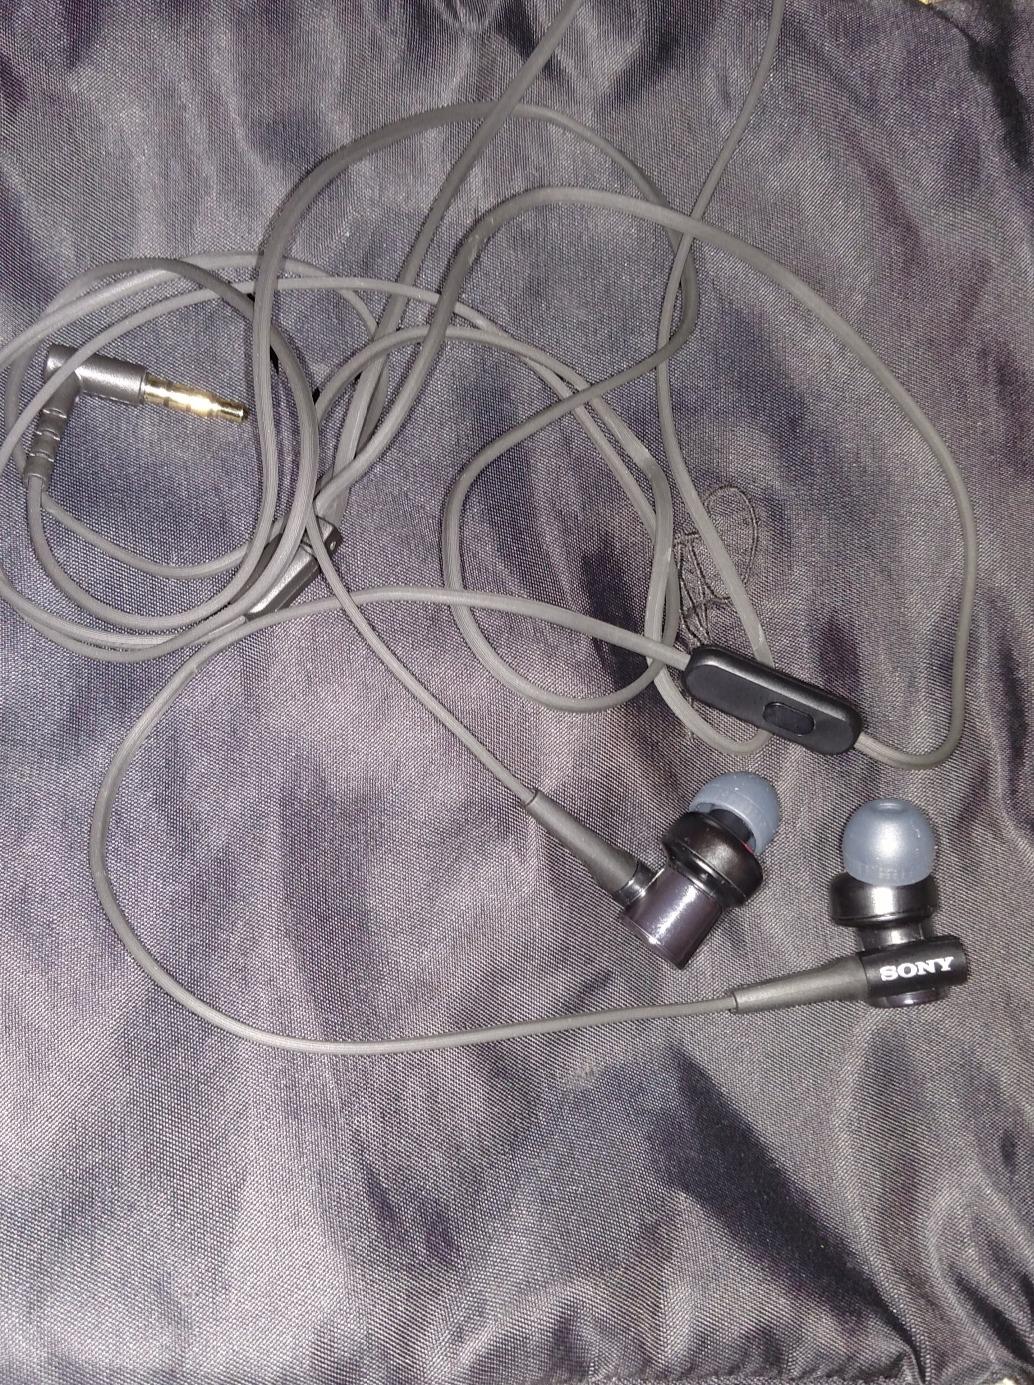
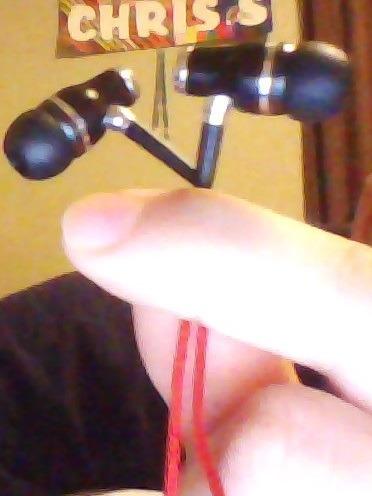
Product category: headphones
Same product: no